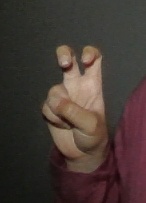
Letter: toot